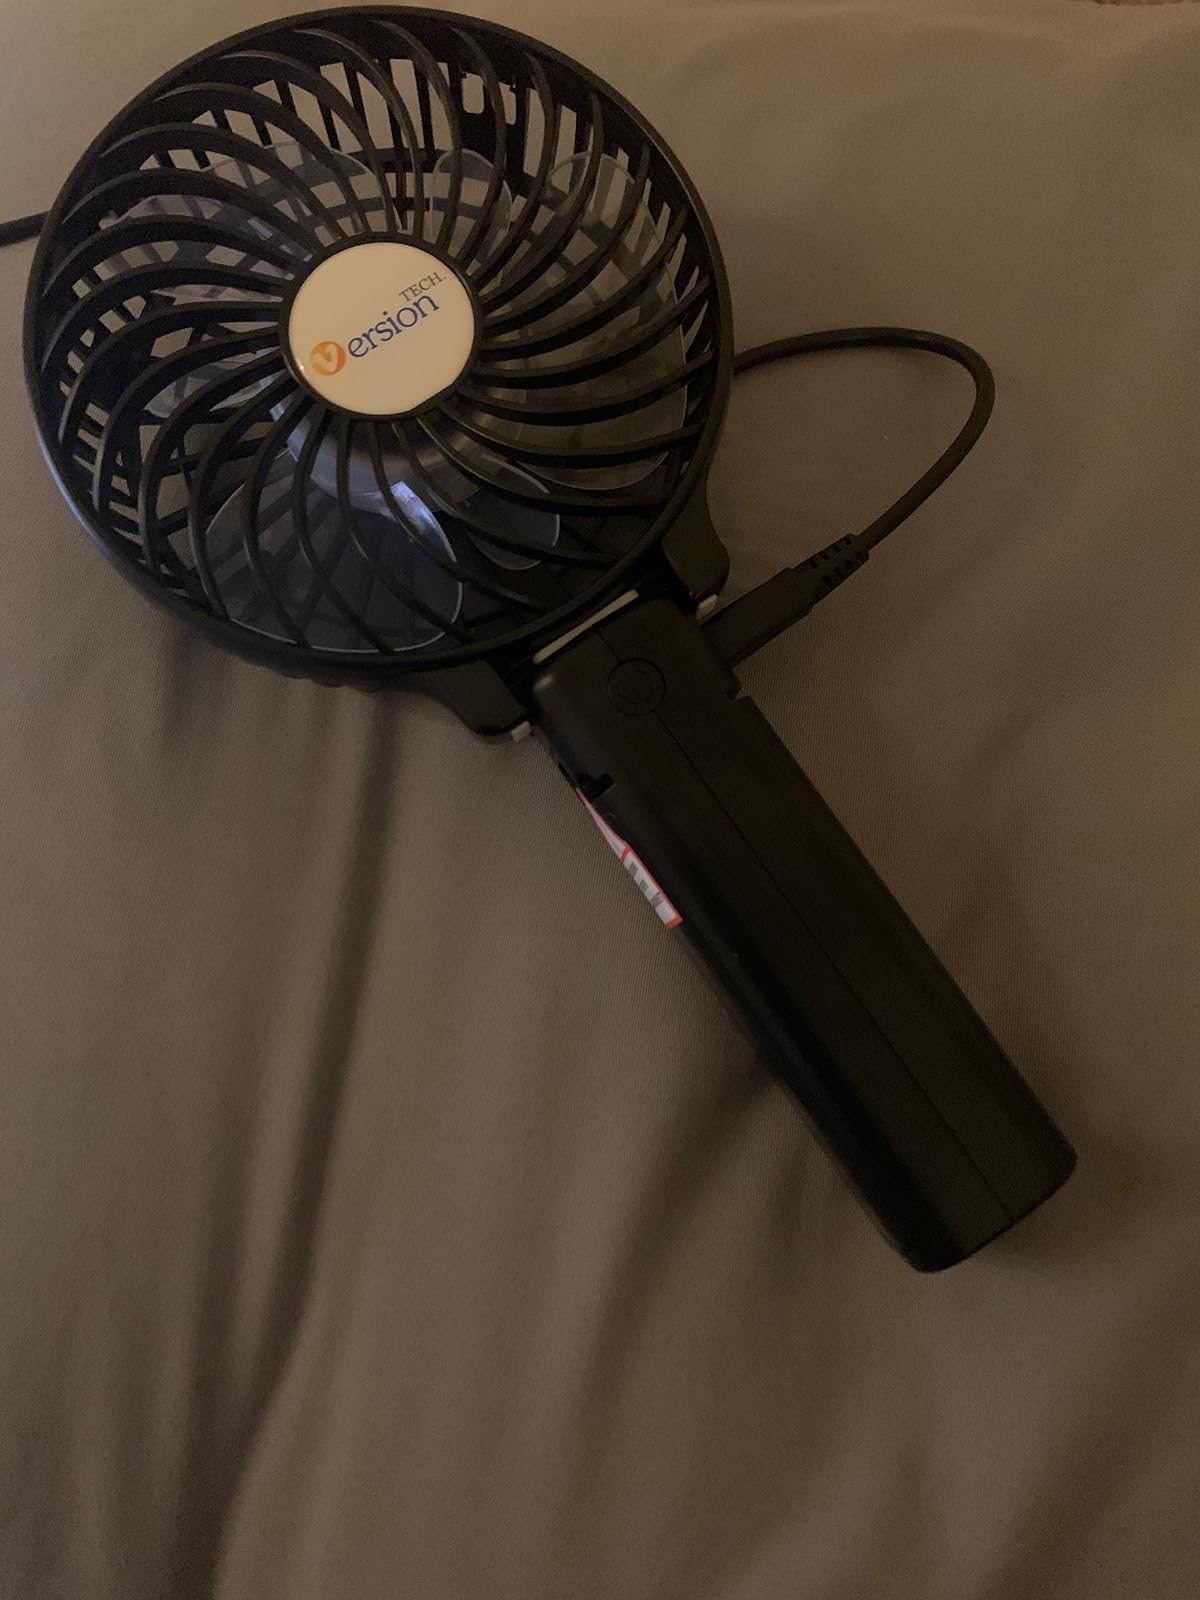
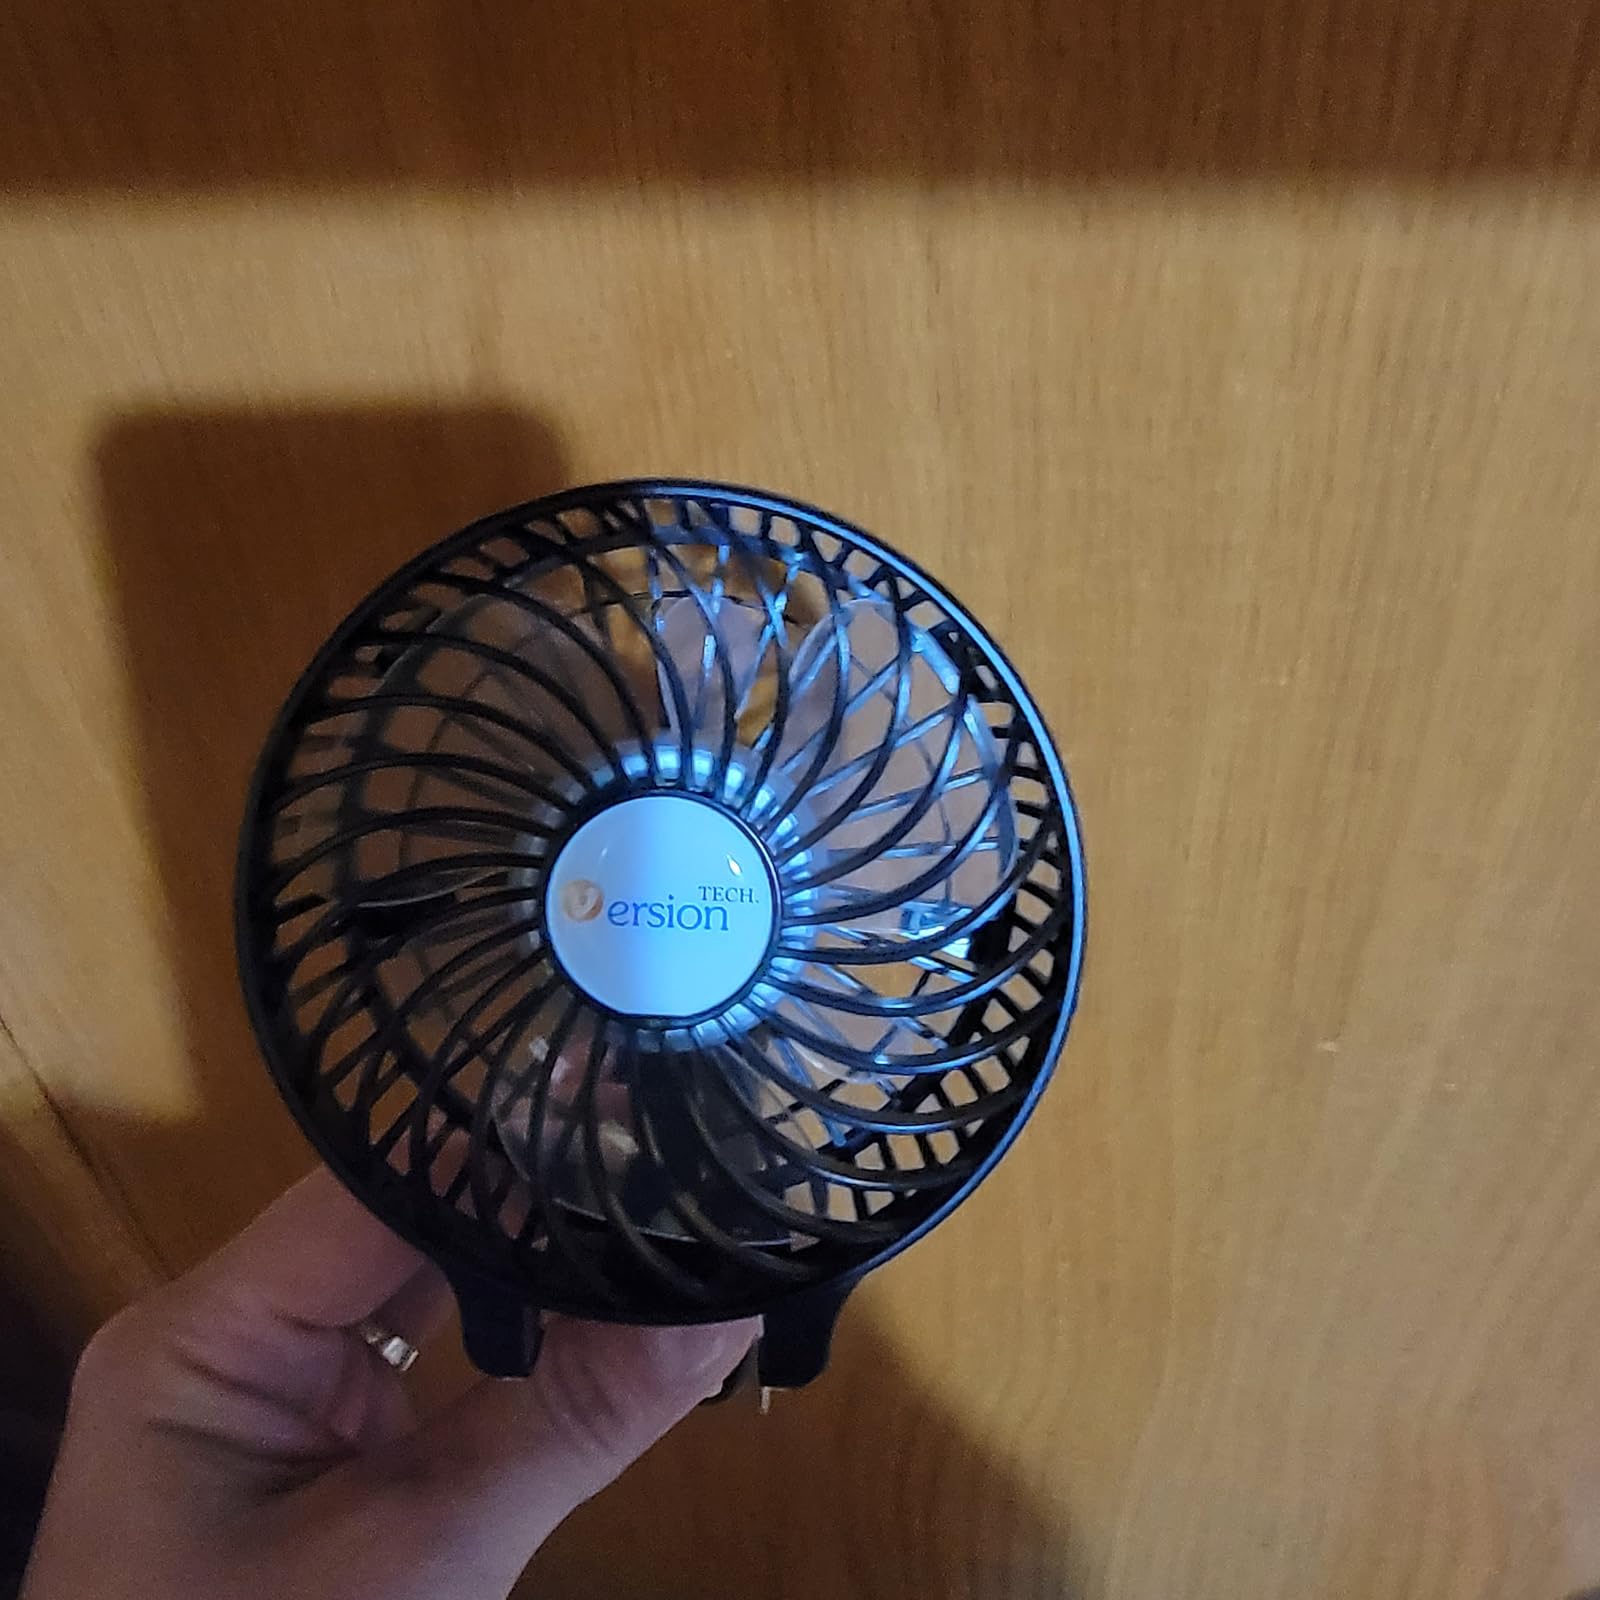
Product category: fan
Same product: yes